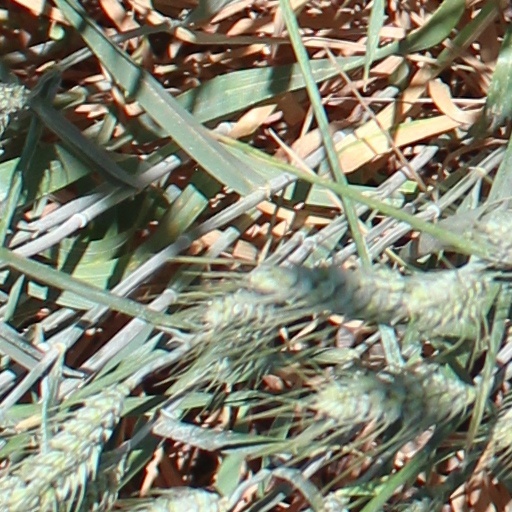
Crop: wheat